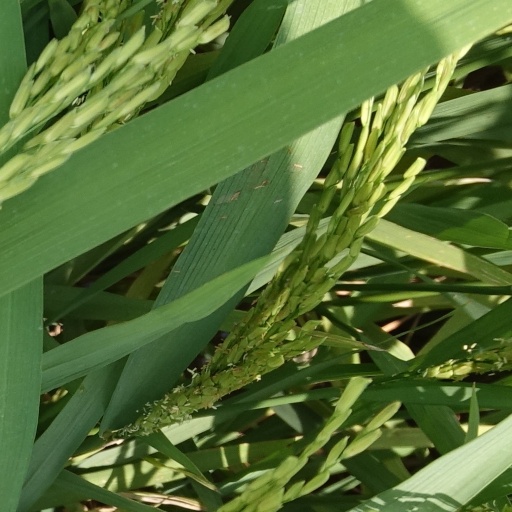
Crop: rice